Frantzén

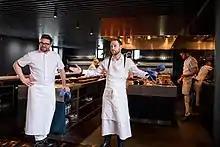
Björn Frantzén (right) and former head chef Marcus Jernmark (left) in the kitchen of Frantzén in 2018

The restaurant opened in 2008 at the same address as the small one-star restaurant Mistral, which had closed in December 2007. It was opened by chef Björn Frantzén and pastry chef Daniel Lindeberg, who had both worked at Edsbacka krog (Sweden's first restaurant with two Michelin stars) before deciding to leave and open their own restaurant, with the goal of becoming the first restaurant in Sweden with three Michelin stars. In 2009, the restaurant earned its first Michelin star, and within less than a year, earned another, appearing on the 2010 Michelin Guide with two.